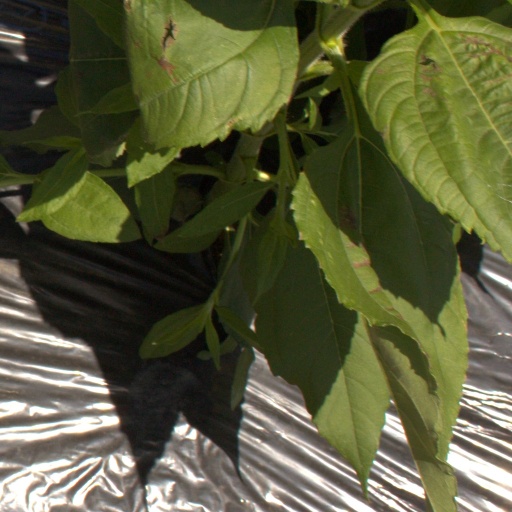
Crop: Jerusalem artichoke